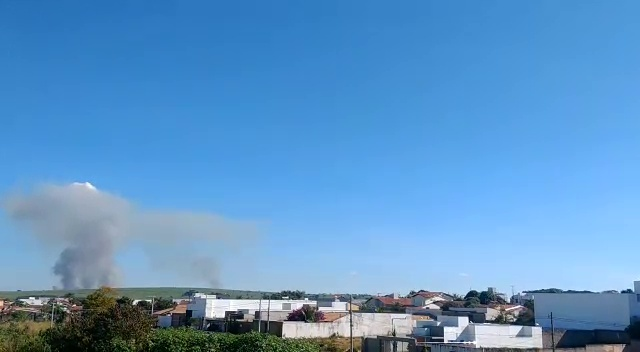
Fire: no
Smoke: yes